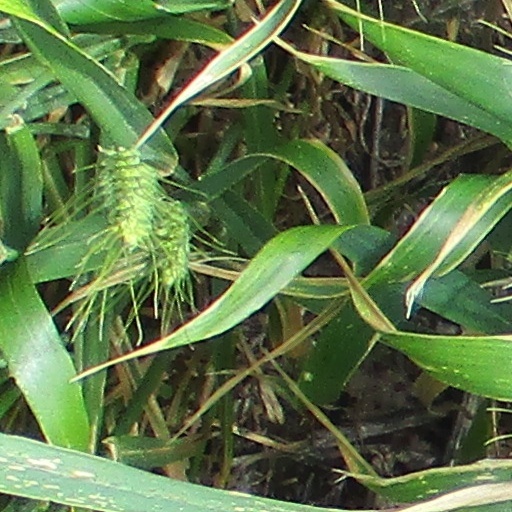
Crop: wheat